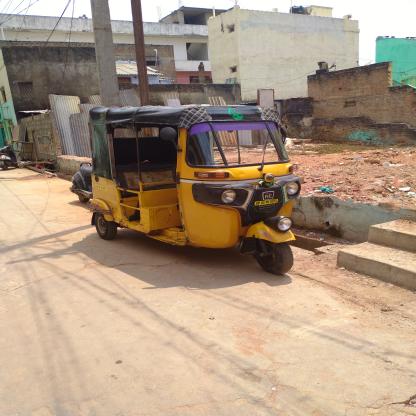
Vehicle type: Auto Rickshaws